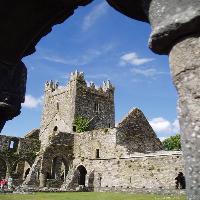
Weather: sun or clear